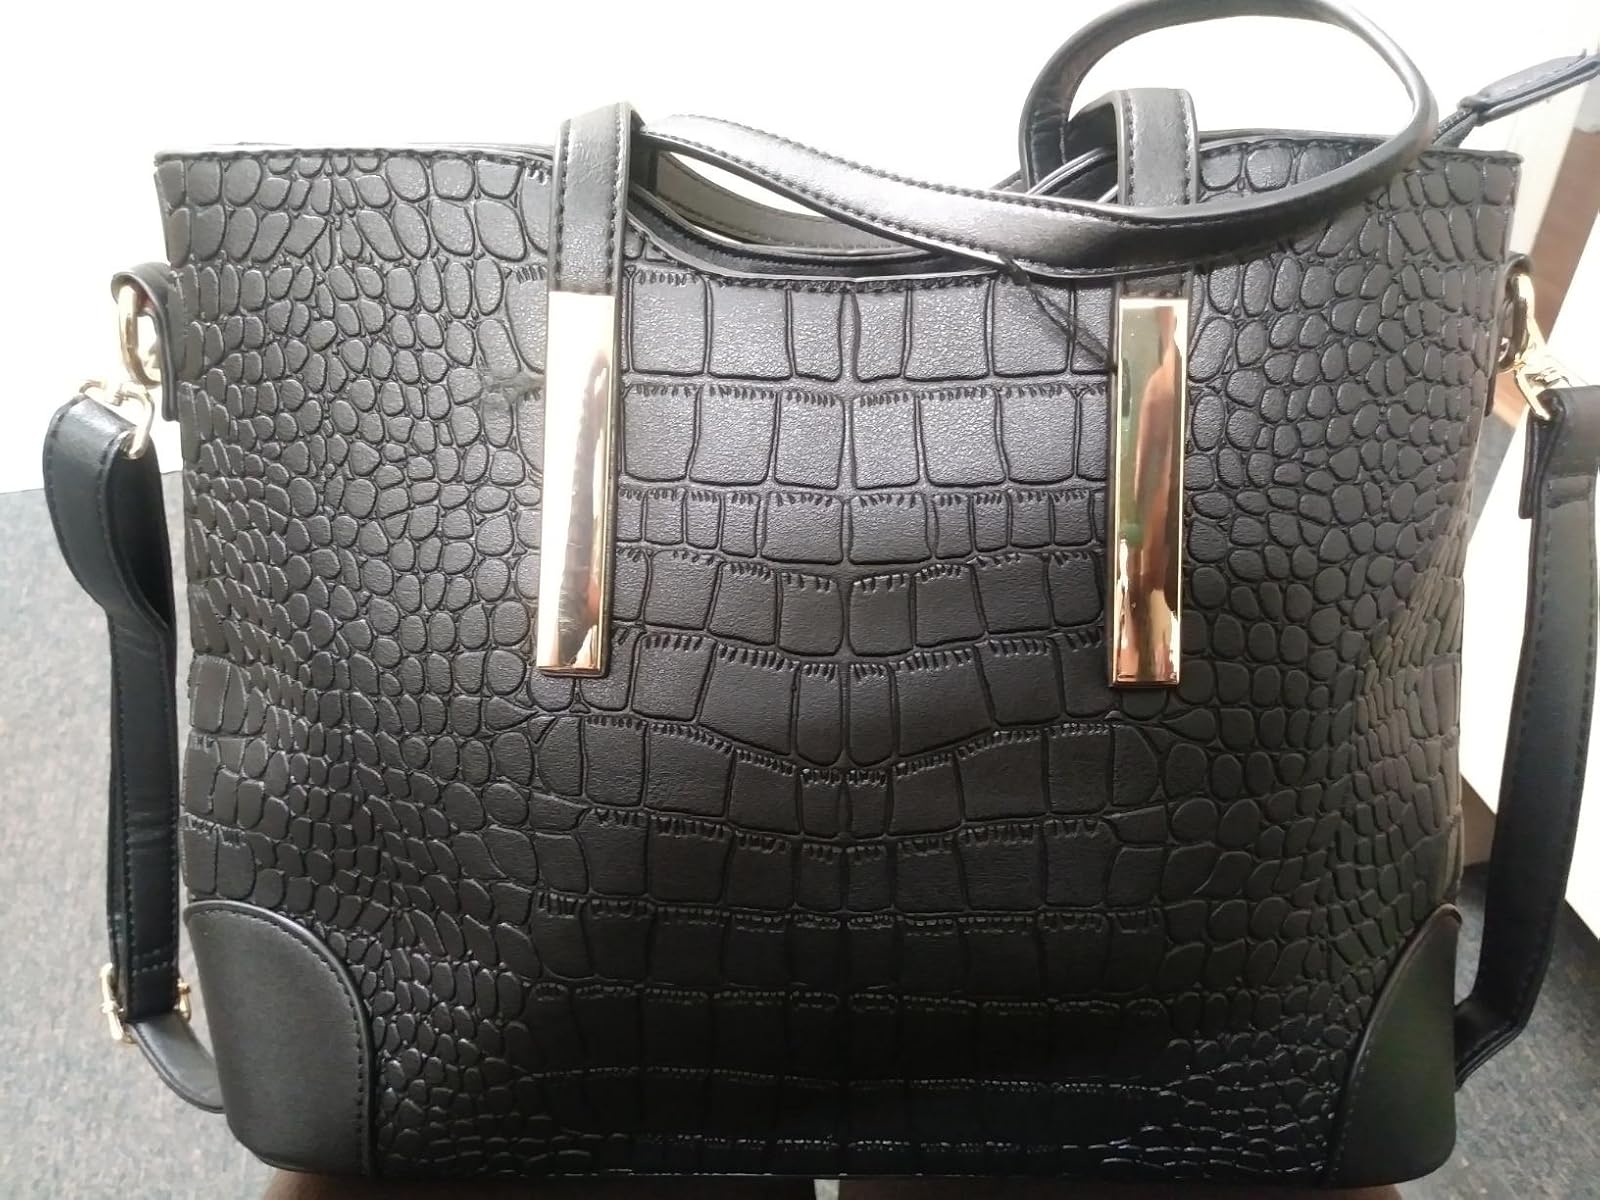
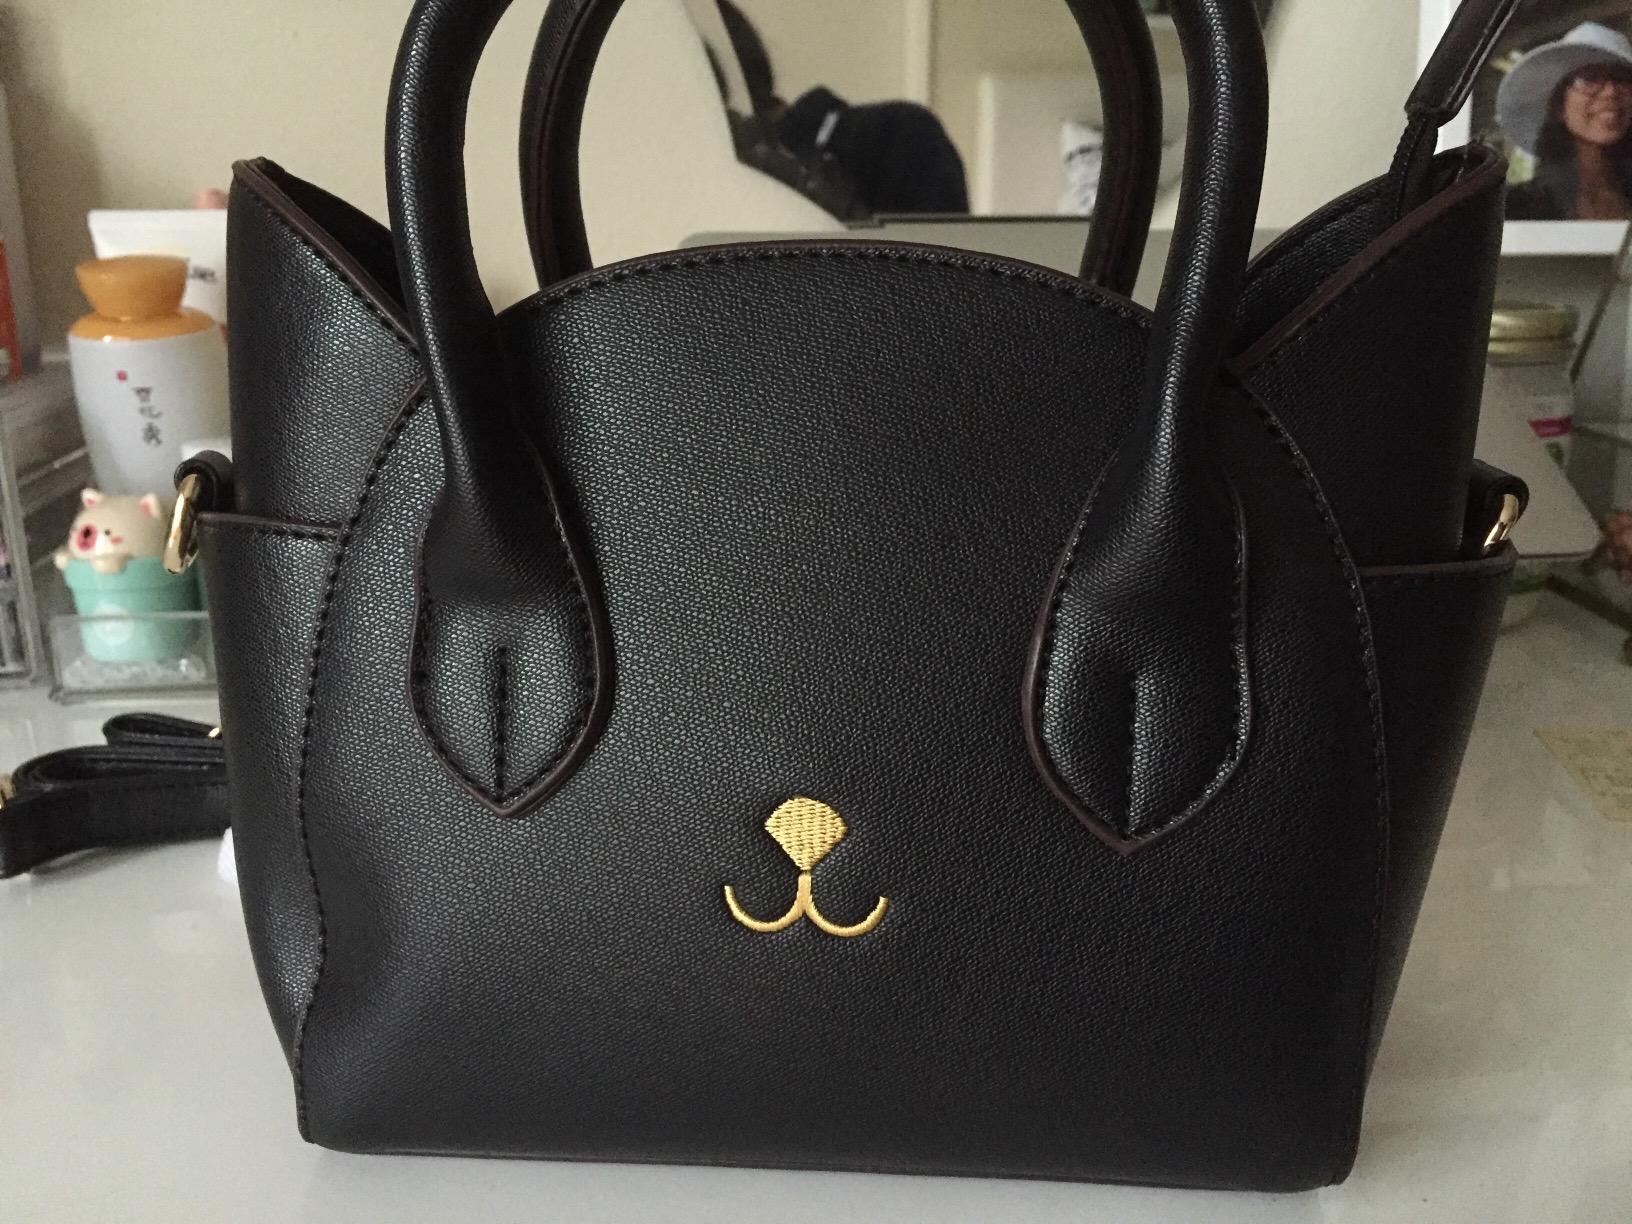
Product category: accessories_handbag
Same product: no